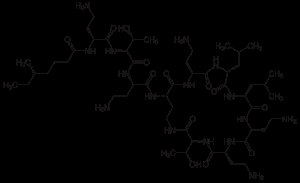
Polymyxin
Kemisk struktur af colistin (polymyxin E).
Polymyxiner er antibiotika med en generel struktur der består af et cyklisk peptid med en lang fedtopløselig hale. De virker ved at forstyrre bakteriers cellemembran og virker kun på Gram-negative bakterier. Polymyxiner optages ikke igennem tarmsystemet og kan derfor ikke indtages peroralt.